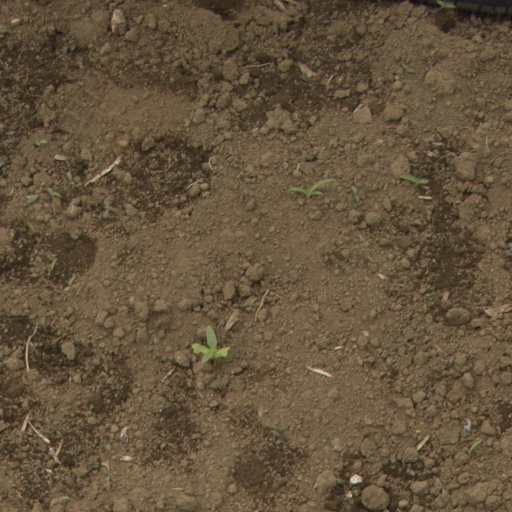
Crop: Jerusalem artichoke